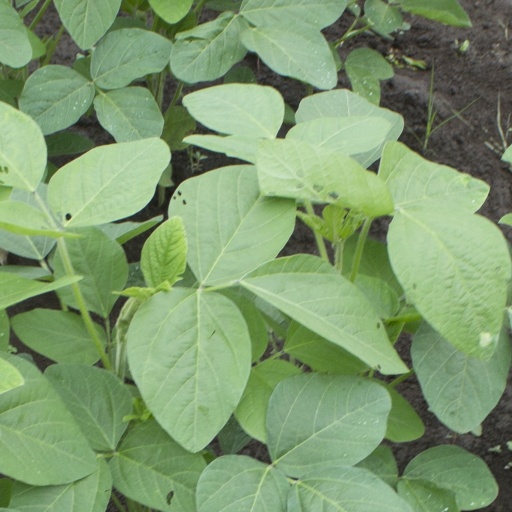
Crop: soybean